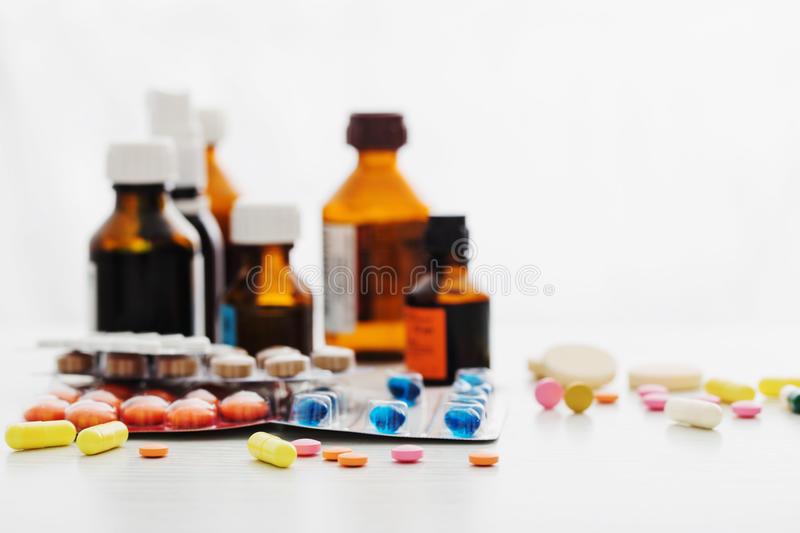
Label: plastic